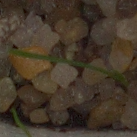
Label: loose_silkybent